James Leslie (Canadian politician)

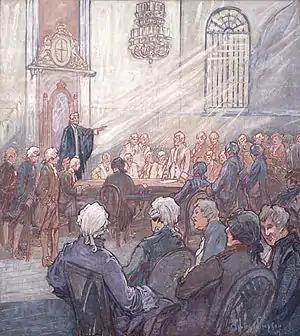
Legislative Assembly of Lower Canada, meeting in the Bishop's Chapel, Quebec

Leslie entered politics in 1824, elected to represent Montreal East in the Legislative Assembly of Lower Canada. He held the seat from 1824 to 1838, when the British government suspended the constitution of Lower Canada after the Lower Canada Rebellion.